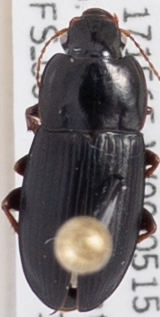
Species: Harpalus opacipennis
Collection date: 2023-07-18
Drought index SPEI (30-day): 0.332
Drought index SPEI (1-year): -0.1
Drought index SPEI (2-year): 1.13